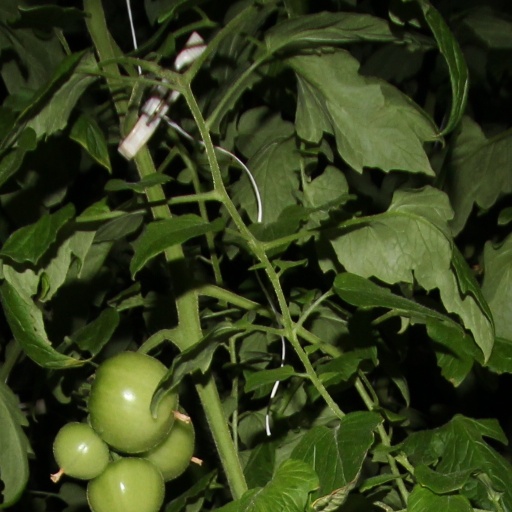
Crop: tomato